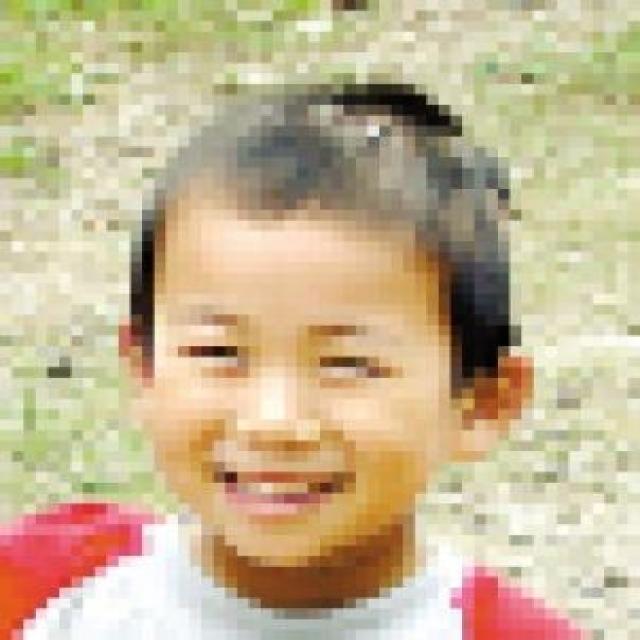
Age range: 0-12